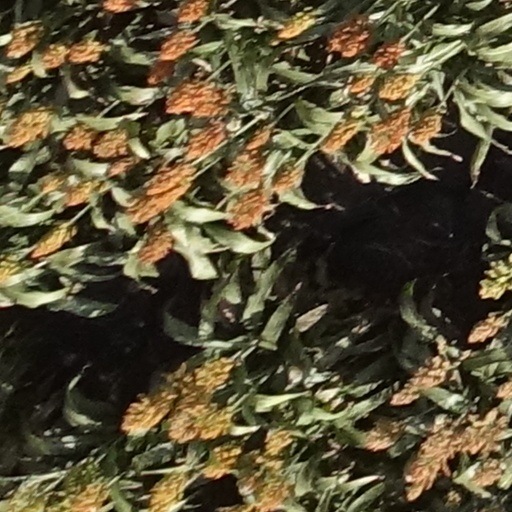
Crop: sorghum